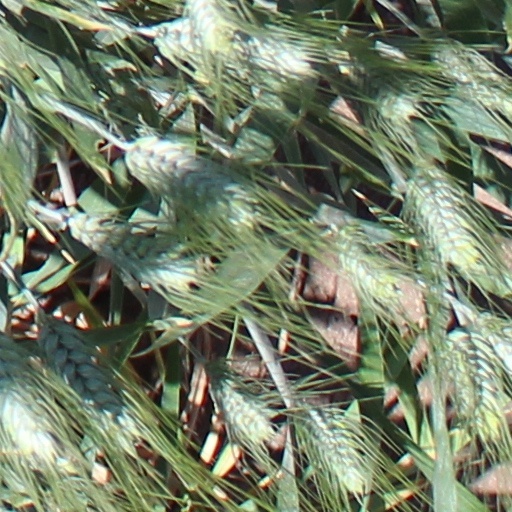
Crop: wheat